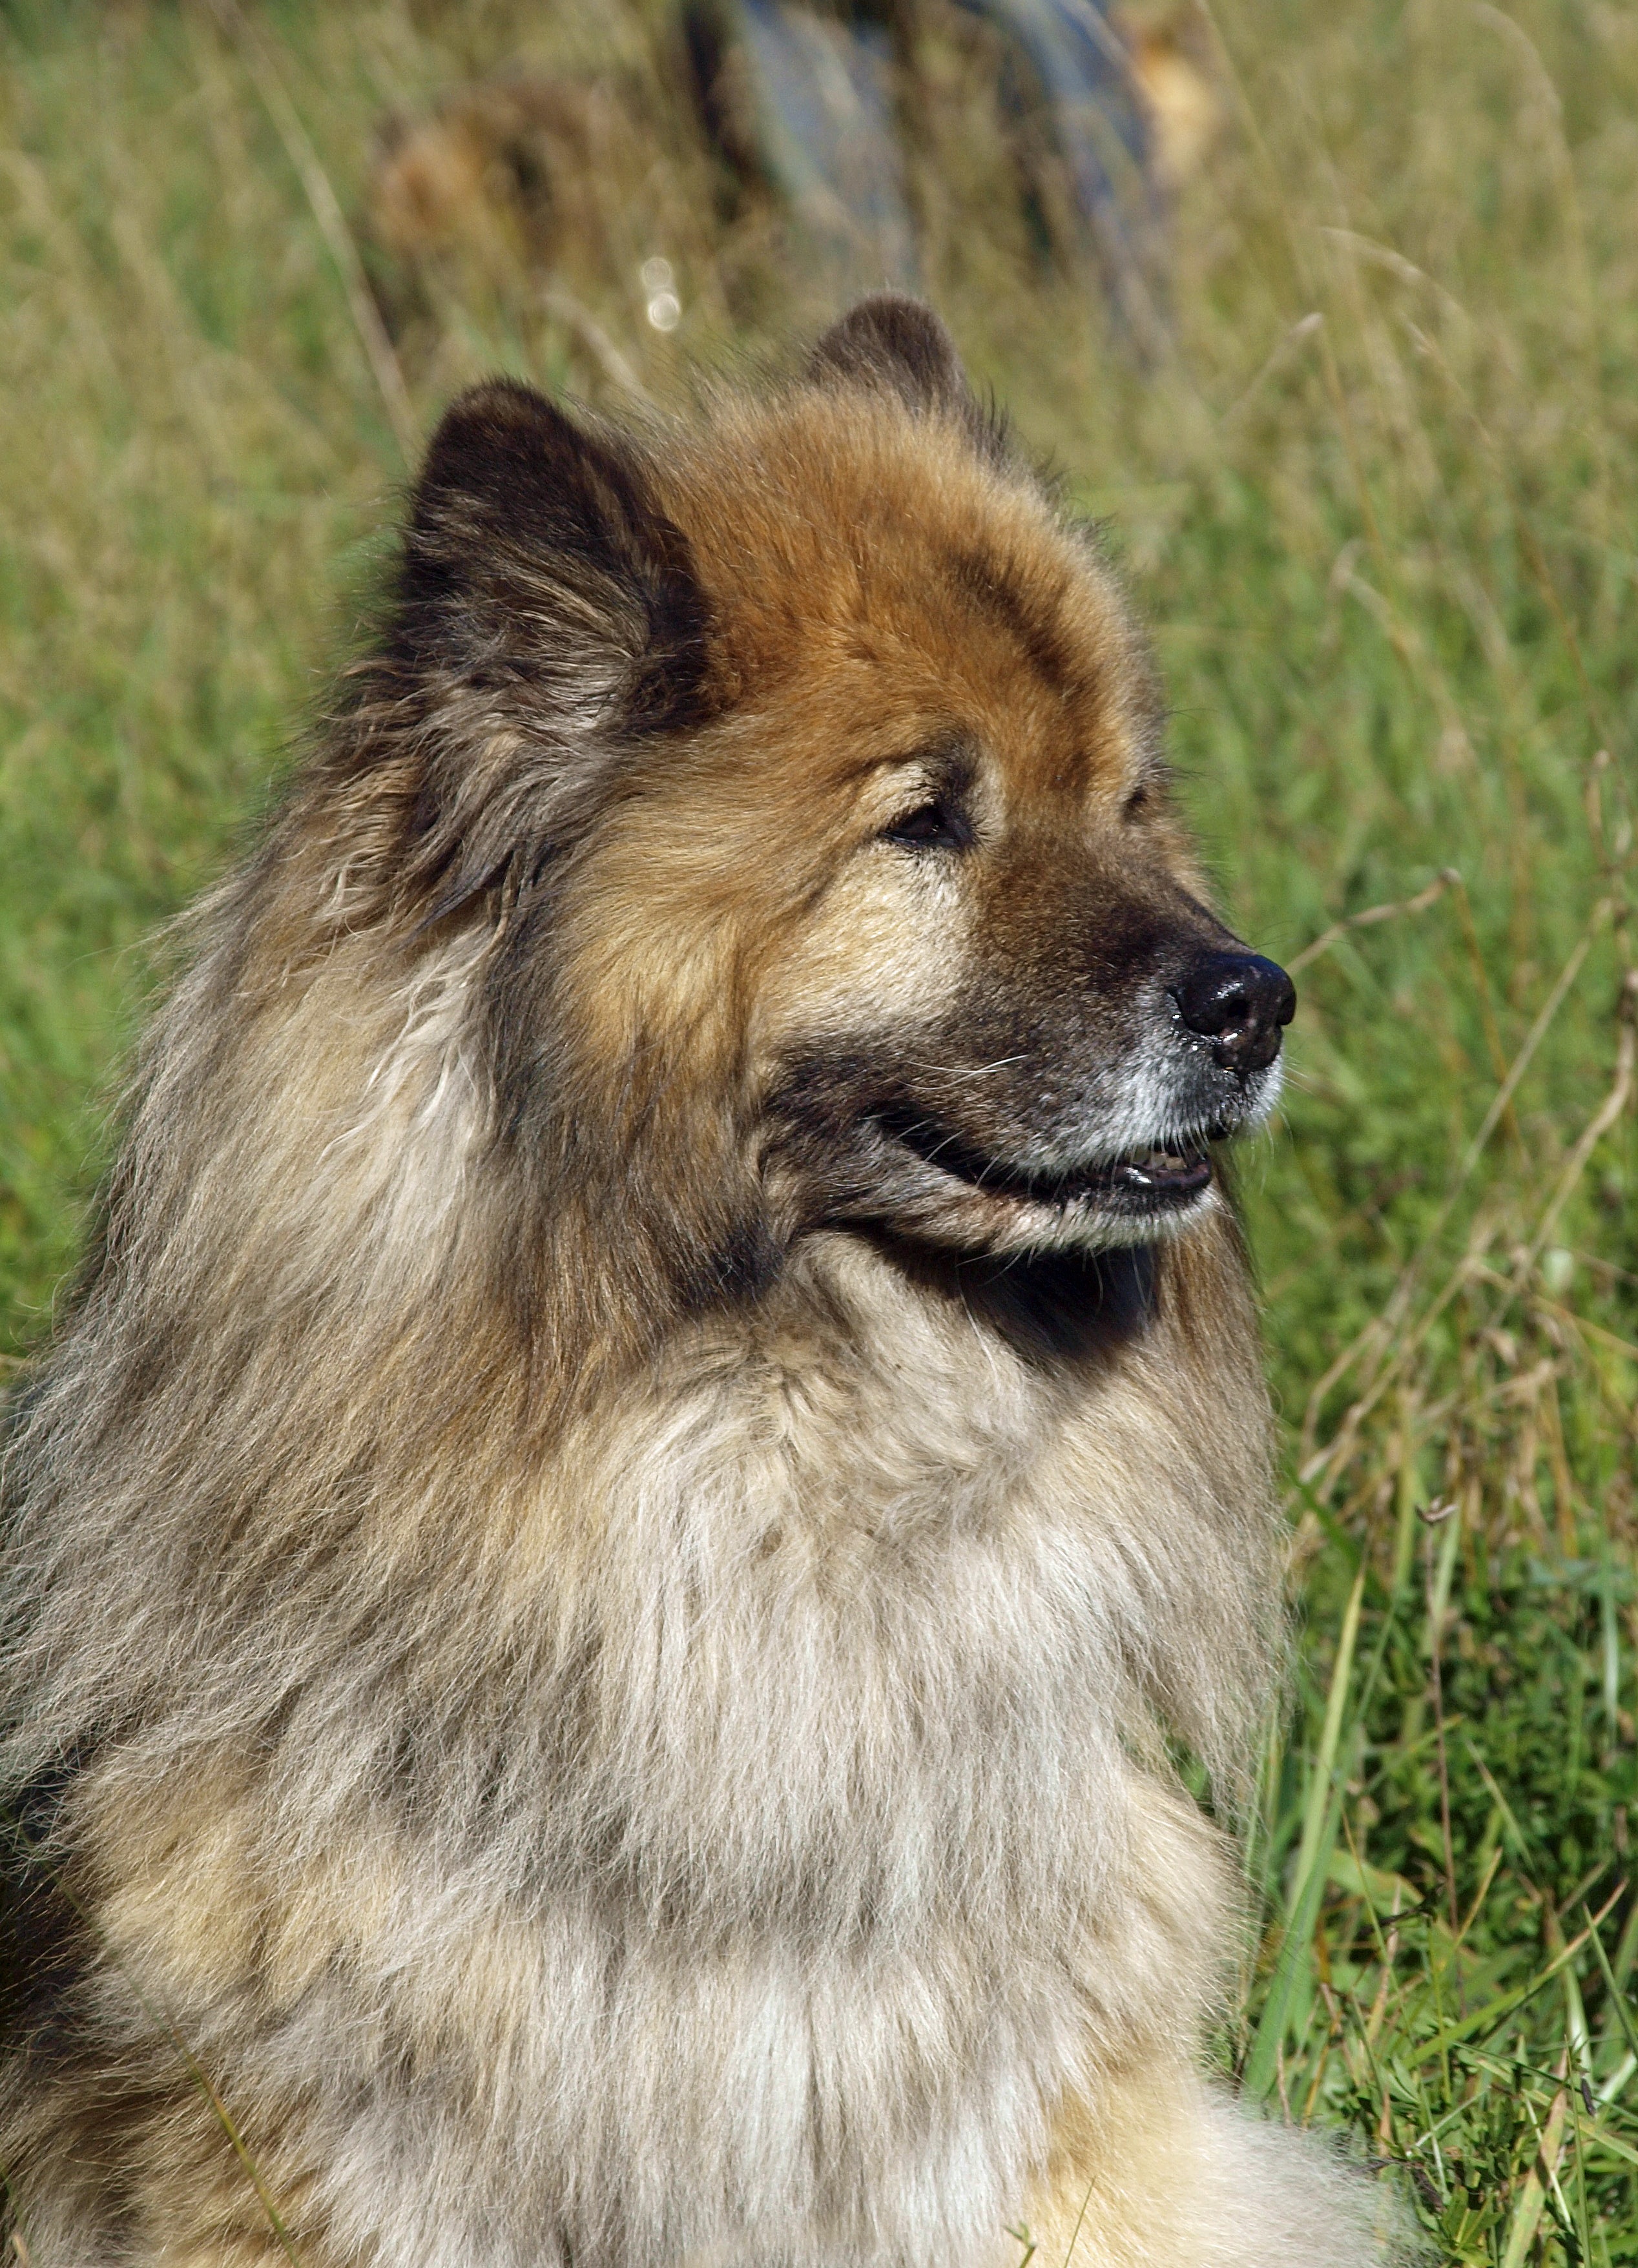
dog, animal, portrait, mammal, close, vertebrate, dog breed, dog head, friendly, dog look, keeshond, bright coat, eurasians, dog like mammal, carnivoran, dog breed group, greenland dog, dog crossbreeds, eurasier, icelandic sheepdog, finnish spitz, german spitz mittel, german spitz, german spitz klein, tervuren, scotch collie